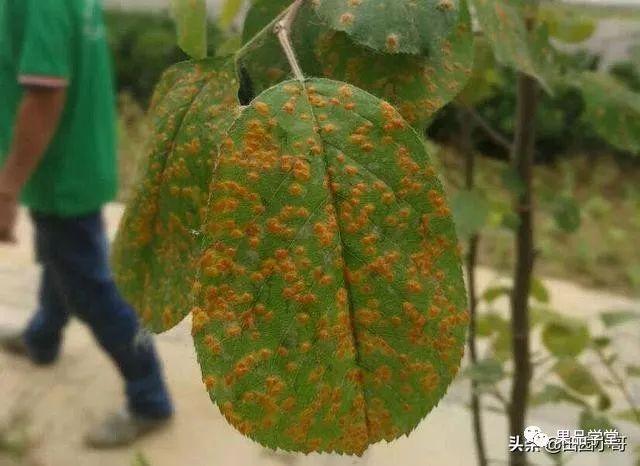
Plant: Apple
Disease: apple rust